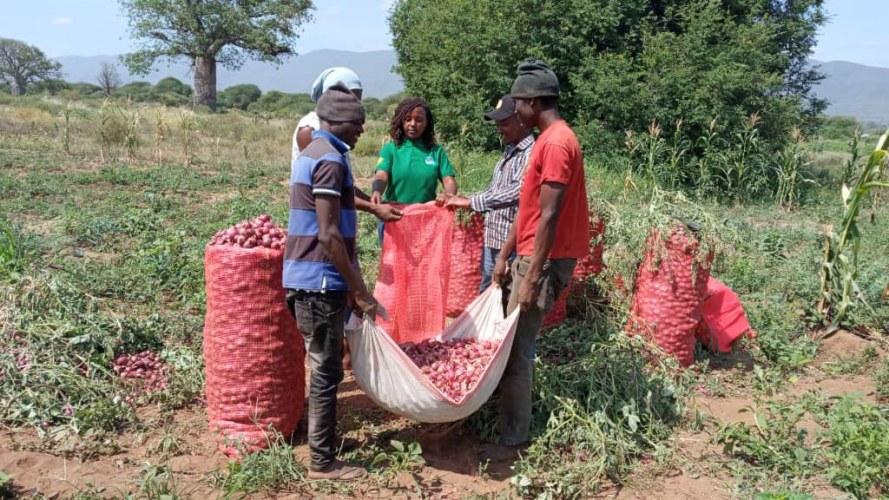
Wakulima walikusanyika shambani wakiwa wamevuna vitunguu na, wanaviweka kwenye magunia tayari ikiwa ni sehemu ya maandalizi, kwaajili ya kuingiza zao hilo katika soko. kubwa la biashara kwajili ya kupata kipato na maendeleo kiuchumi.